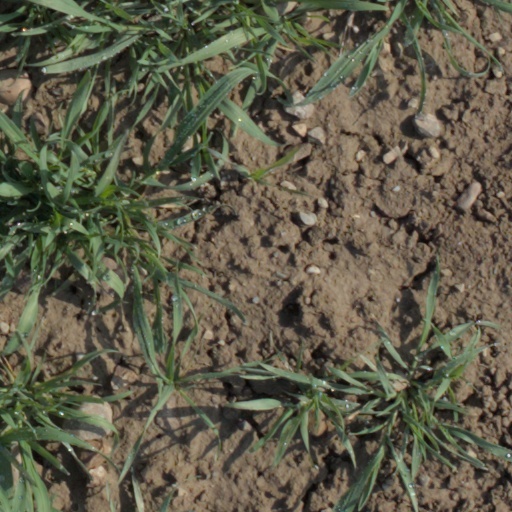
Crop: wheat